Hezekiah

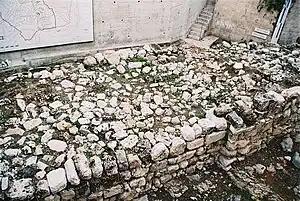
Remnants of the Broad Wall of Biblical Jerusalem, built during Hezekiah's days against Sennacherib's siege

According to the Biblical narrative, Hezekiah assumed the throne of Judah at age 25 and reigned for 29 years. Some writers have proposed that Hezekiah served as coregent with his father Ahaz for about 14 years. Albright dates his sole reign as 715–687 BC, and by Thiele as 716–687 BC (the last ten years being a co-regency with his son Manasseh).